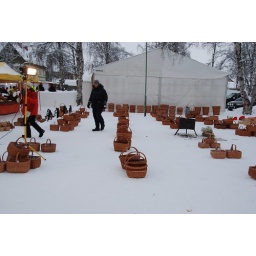
A basket shop at the Jokkmokk Outdoor Winter market in Sweden. Jokkmokk is inside the arctic circle.